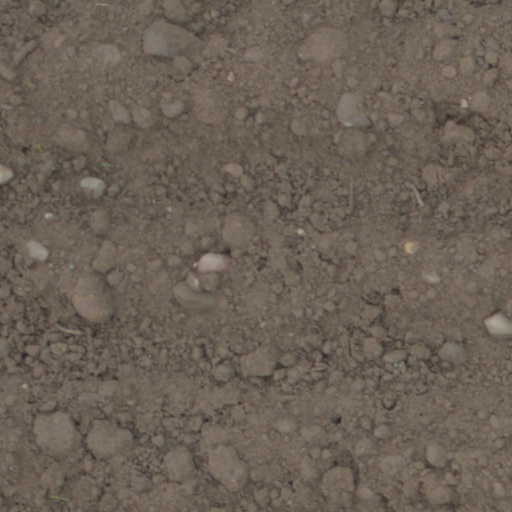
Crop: wheat